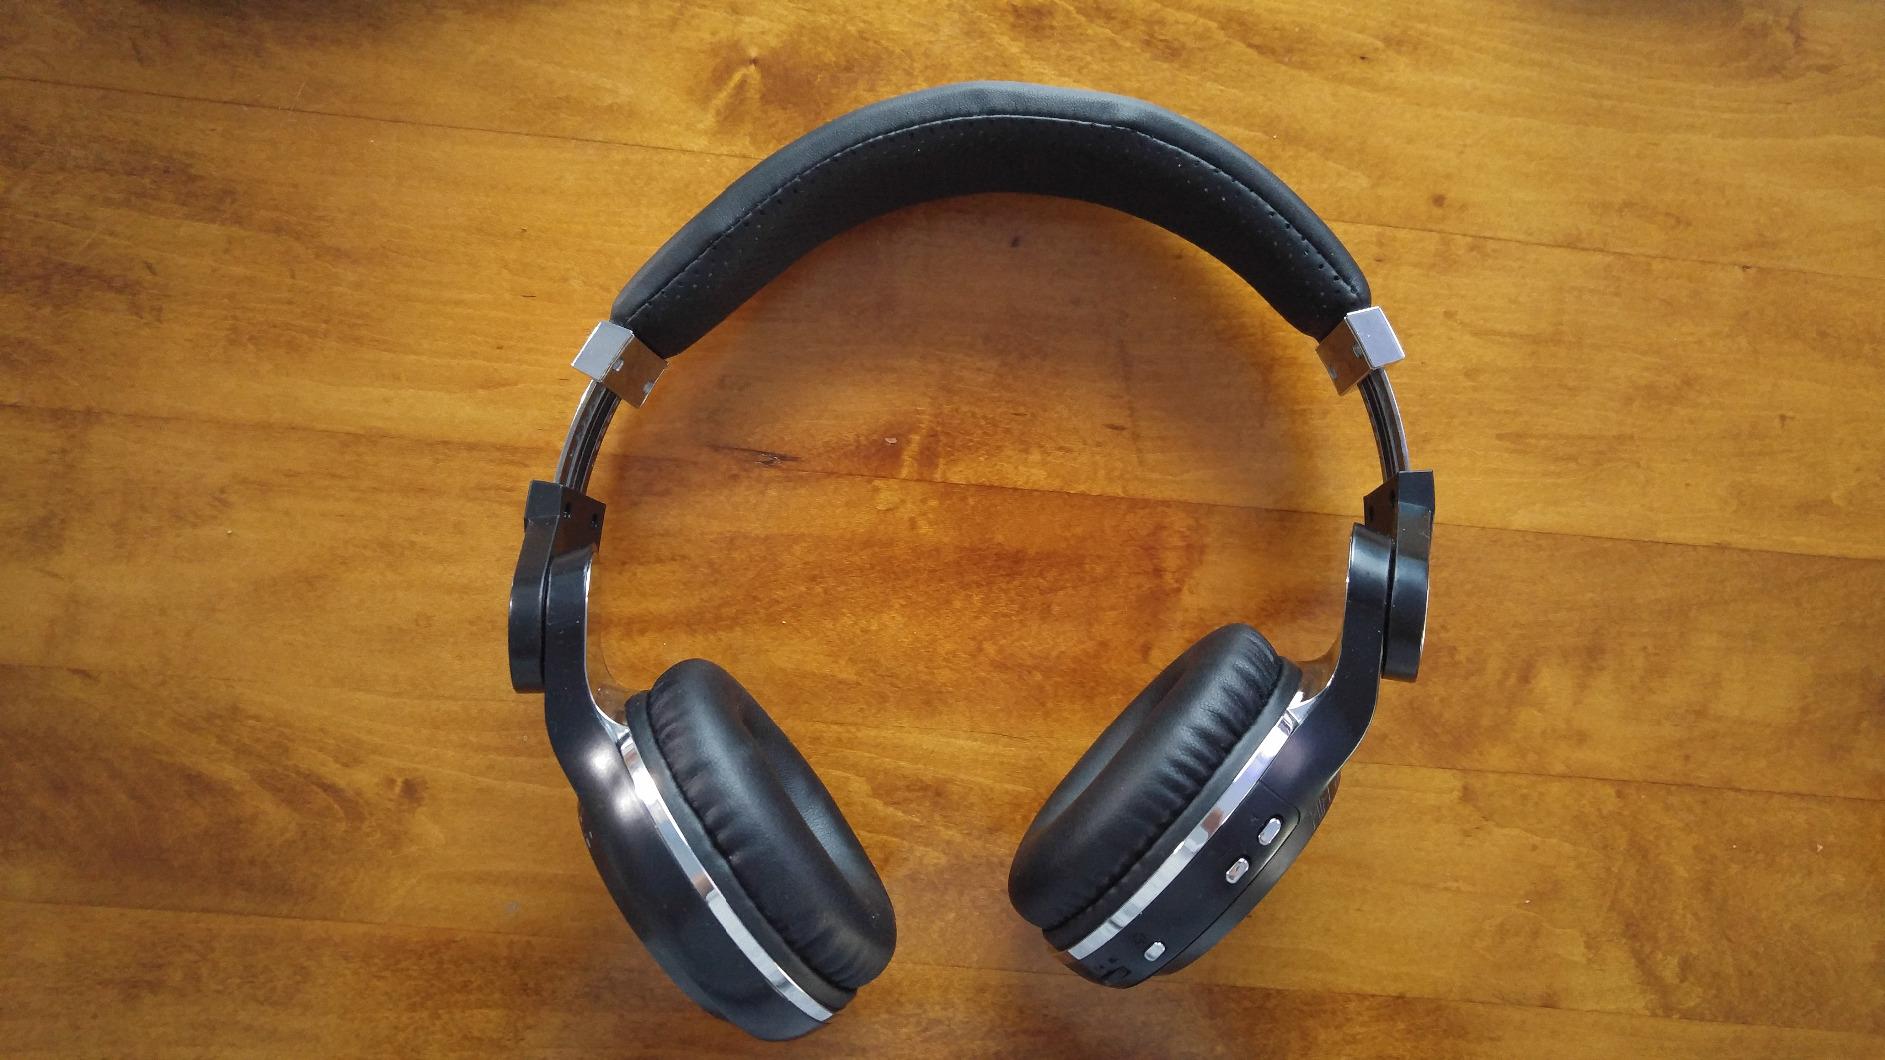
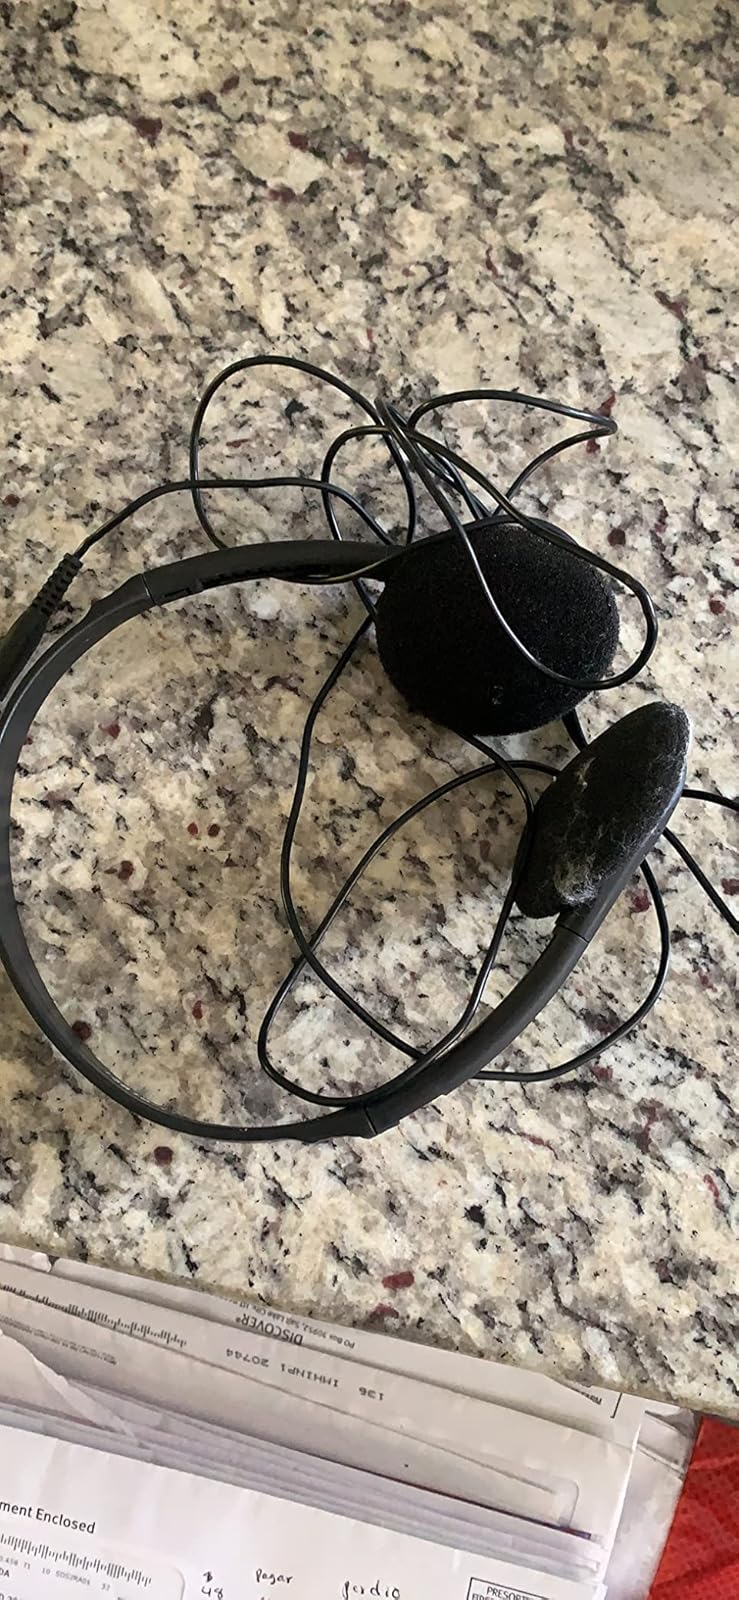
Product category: headphones
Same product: no